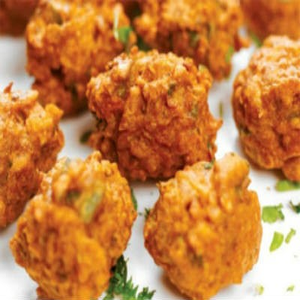
Dish: pakora